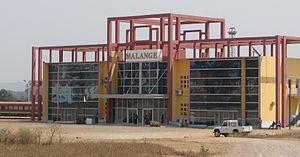
Gare nouvelle de Malanje du Caminho-de-ferro de Luanda (CFL) Português: Novo estaçao do ferrocarril de Malanje
Caminho de ferro de Luanda E.P. est l'exploitant de la ligne ferroviaire de Luanda à Malanje de 424 km, avec une branche de 55 km vers Dondo en Angola. CFL est une empresa publica dépendant directement du ministère des Transports de l'Angola. Lobo de Nascimento est le président de l'entreprise.